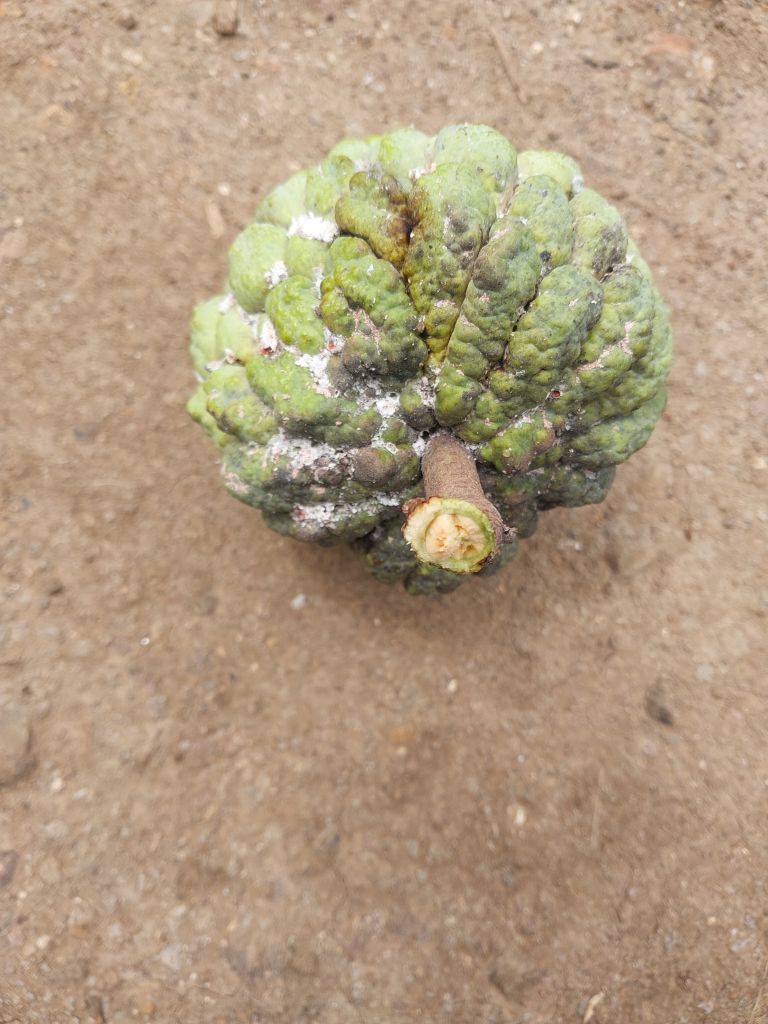
Disease label: Blank Canker